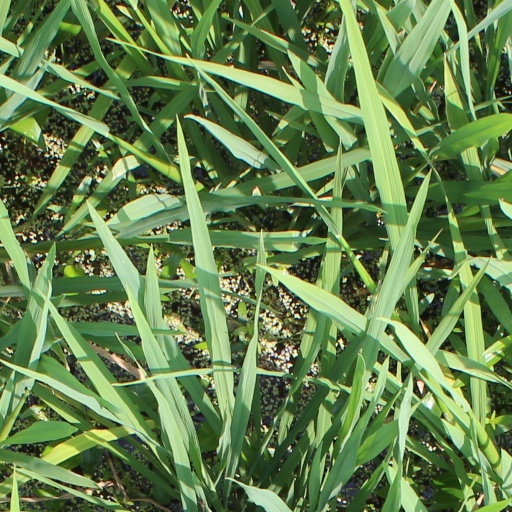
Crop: rice